Marína Paulínyová

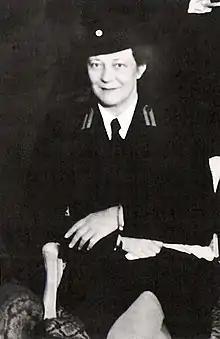
Paulínyová in 1944

The outbreak of World War II caught Paulínyová in Bratislava, where she was posted as a correspondent for the American press. Narrowly evading arrest by the fascist regime, she left for London, where the Czechoslovak government in exile was located. In Britain, she was active in the Czechoslovak Red Cross, chiefly in the area of organizing relief for Czechoslovak prisoners of war captured by Germans, who otherwise received minimal support due to not being internationally recognized as combatants. Paulínyová managed to smuggle the aid for the captives raised through private donors by bundling it with the aid for British captives, who enjoyed international recognition, organized by the British Red Cross. She also raised funds to support Czechoslovak students in the United Kingdom, who struggled to continue their studies without any support from home.